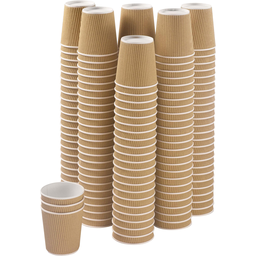
Label: paper